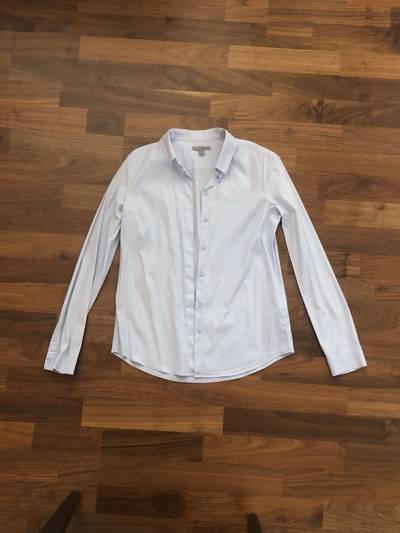
Waste category: clothes